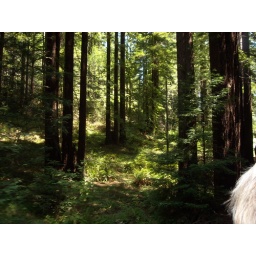
Learned this forest had been clear cut in 1947. Never knew how fast a Redwood goes.